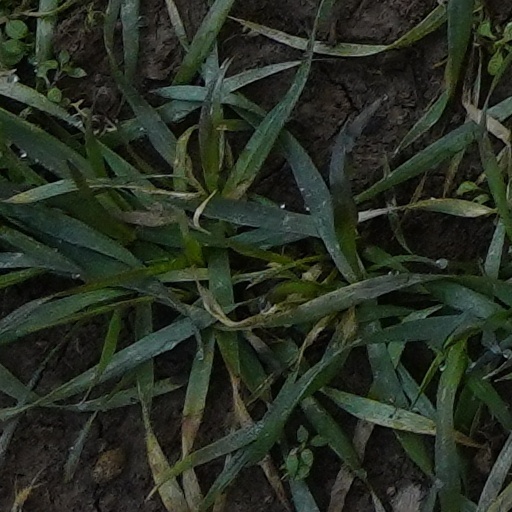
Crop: wheat